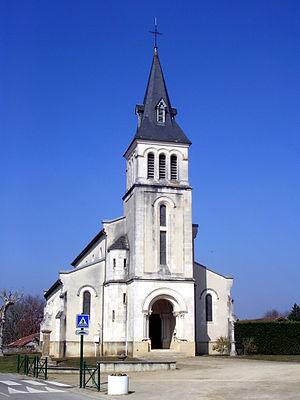
Église Saint-Laurent-et-Saint-Girons de Luglon, dans le département français des Landes
Le département français des Landes compte 438 églises pour un total de 331 communes, soit une moyenne de 1,32 église par commune. La commune de Parleboscq, née de la réunion de sept paroisses, compte à elle seule sept églises.
Luglon est une commune du Sud-Ouest de la France, située dans le département des Landes.